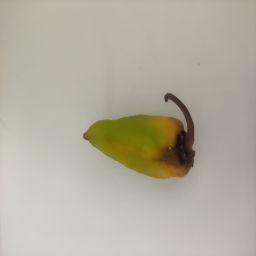
Crop: New Mexico Green Chile
Quality: Damaged